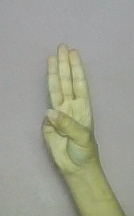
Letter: thaa